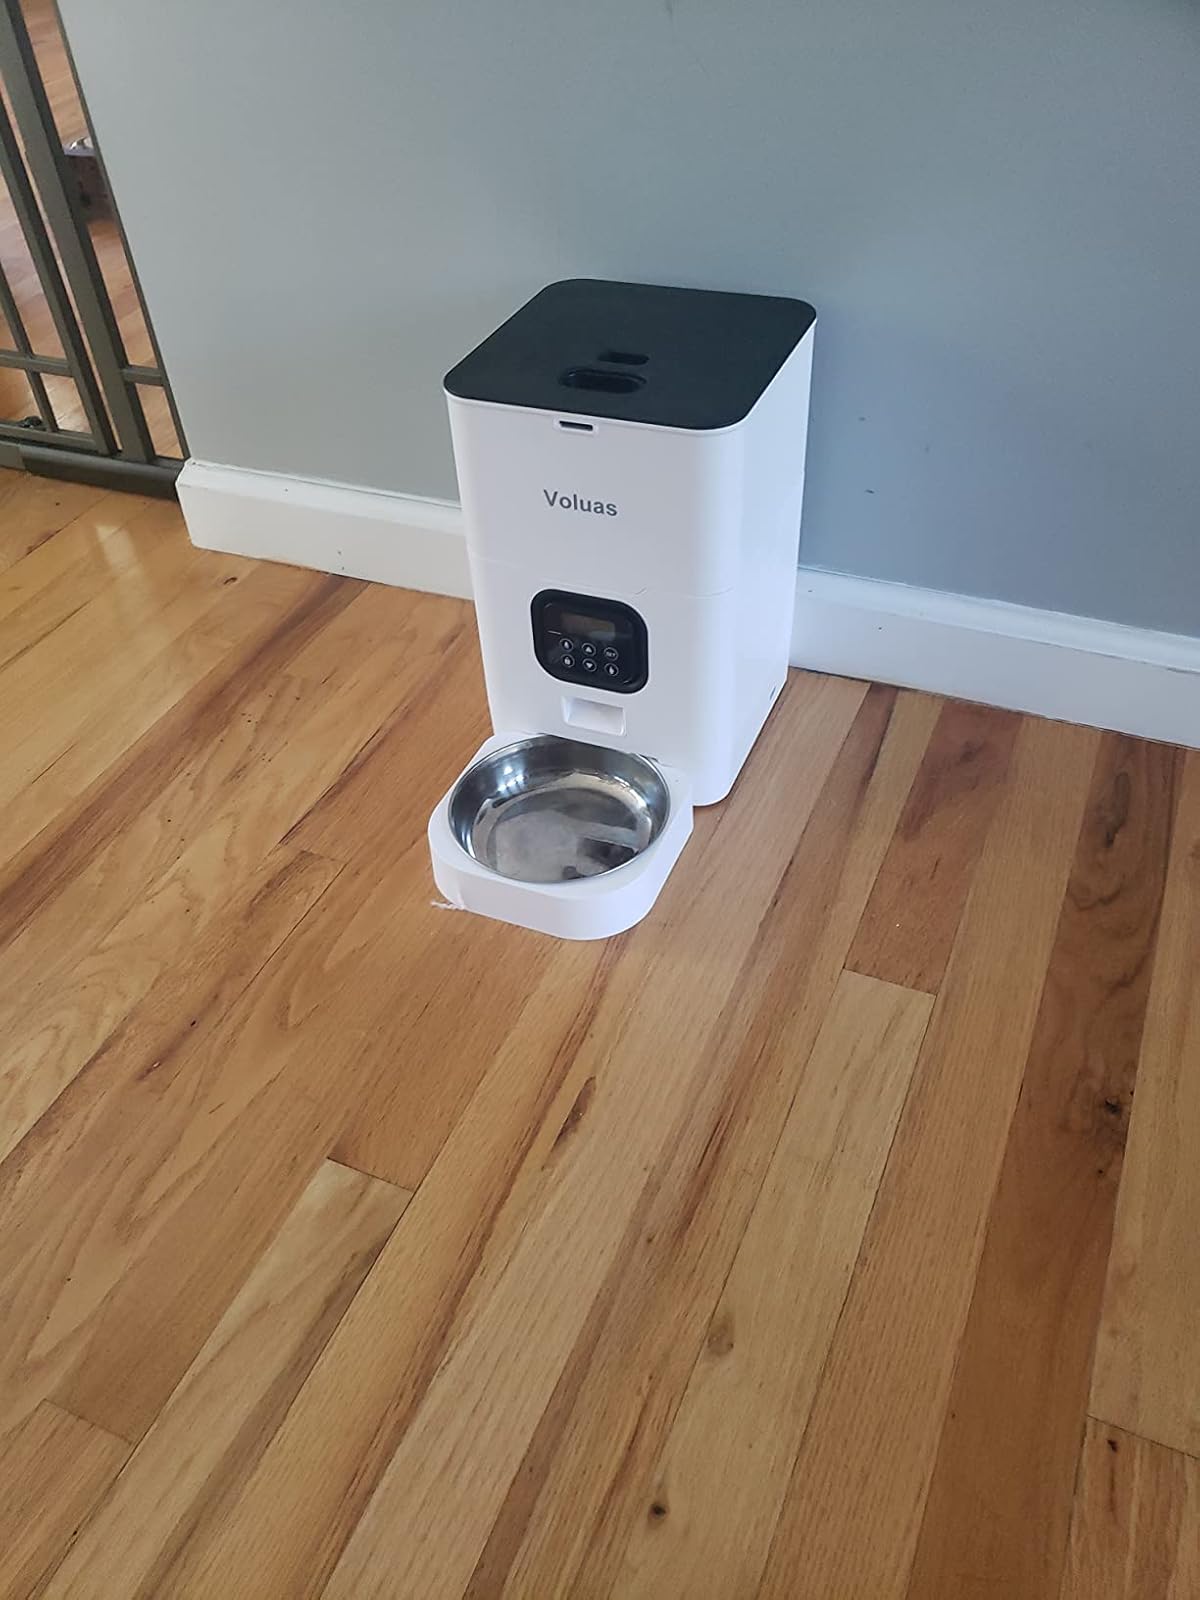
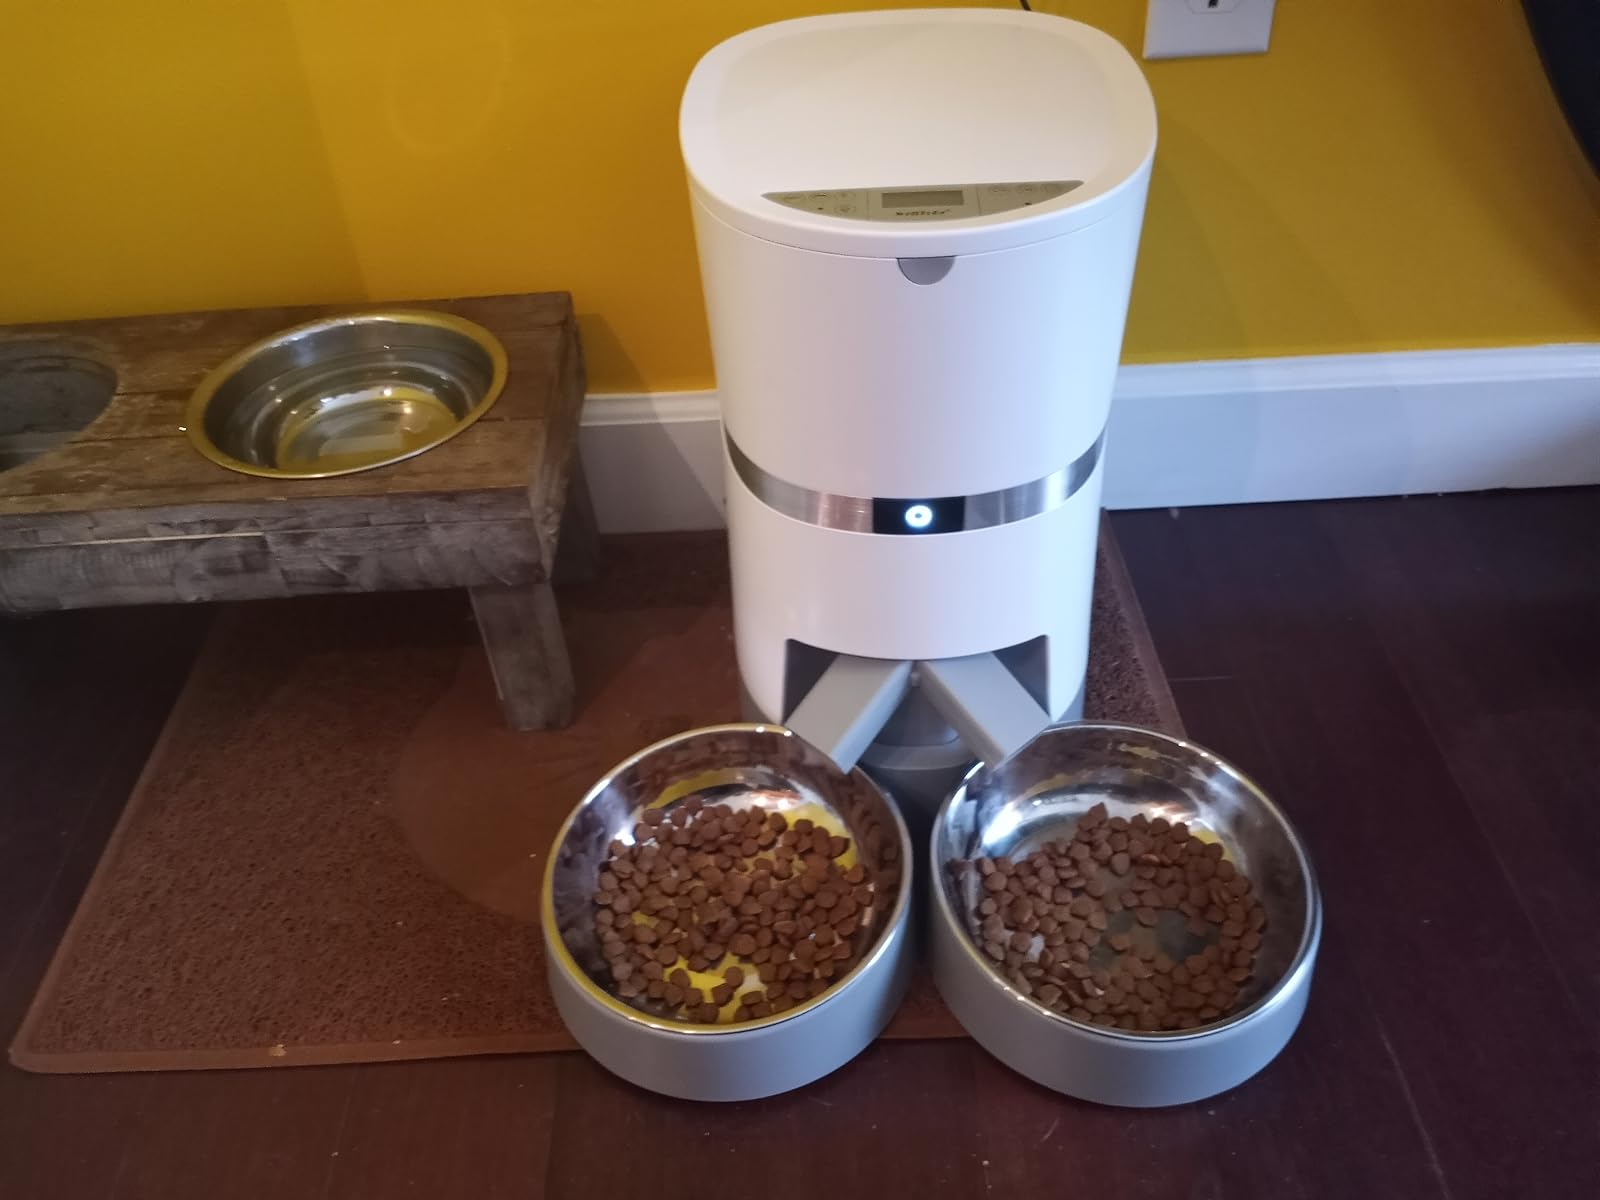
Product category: items_feeder
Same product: no